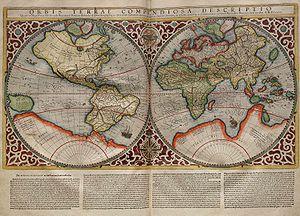
Un planisphère est une projection plane des deux hémisphères du globe terrestre. Le terme mappemonde est, dans son sens strict, une carte représentant toutes les parties du globe terrestre divisé en deux hémisphères enfermés chacun dans un grand cercle.
Si l’histoire des techniques ne peut se résumer à la seule histoire des inventions, elles en constituent néanmoins une composante importante. Au-delà des grands faits historiques ou des découvertes scientifiques associées, la chronologie de l’histoire des techniques peut s’articuler autour de quatre thèmes fondamentaux :
Gérard Mercator invente la projection de Mercator.
Une mappemonde — mot dérivé du latin mappa mundi — est une carte représentant toutes les parties du globe terrestre divisé en deux hémisphères. Ne confondre ni avec planisphère ni avec globe terrestre.
La carte de Piri Reis est une carte ancienne, découverte en 1929 lors de la restauration du palais de Topkapı à Istanbul. Elle est attribuée à l'amiral et cartographe ottoman Piri Reis qui l'aurait tracée en 1513. Dessinée sur une peau de gazelle, elle détaille les côtes occidentales de l'Afrique et les côtes orientales de l'Amérique du Sud.
Rumold Mercator était un cartographe flamand et le fils de Gerardus Mercator. Les méthodes de projection cartographique, héritées de Ptolémée, sont perfectionnées par Mercator et permettent la publication des premiers atlas.